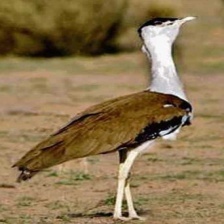
Species: INDIAN BUSTARD
Scientific name: ARDEOTIS NIGRICEPS